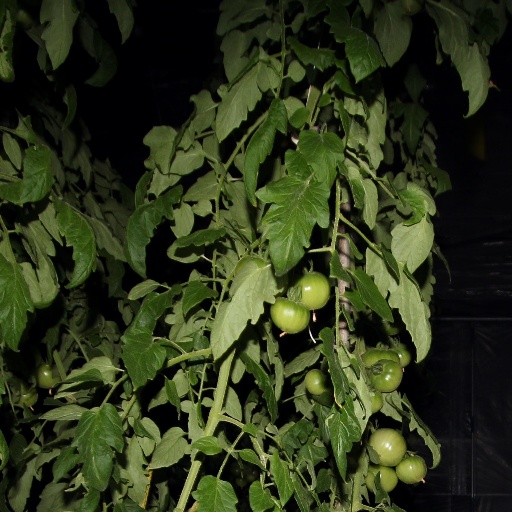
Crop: tomato